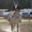
Label: horse